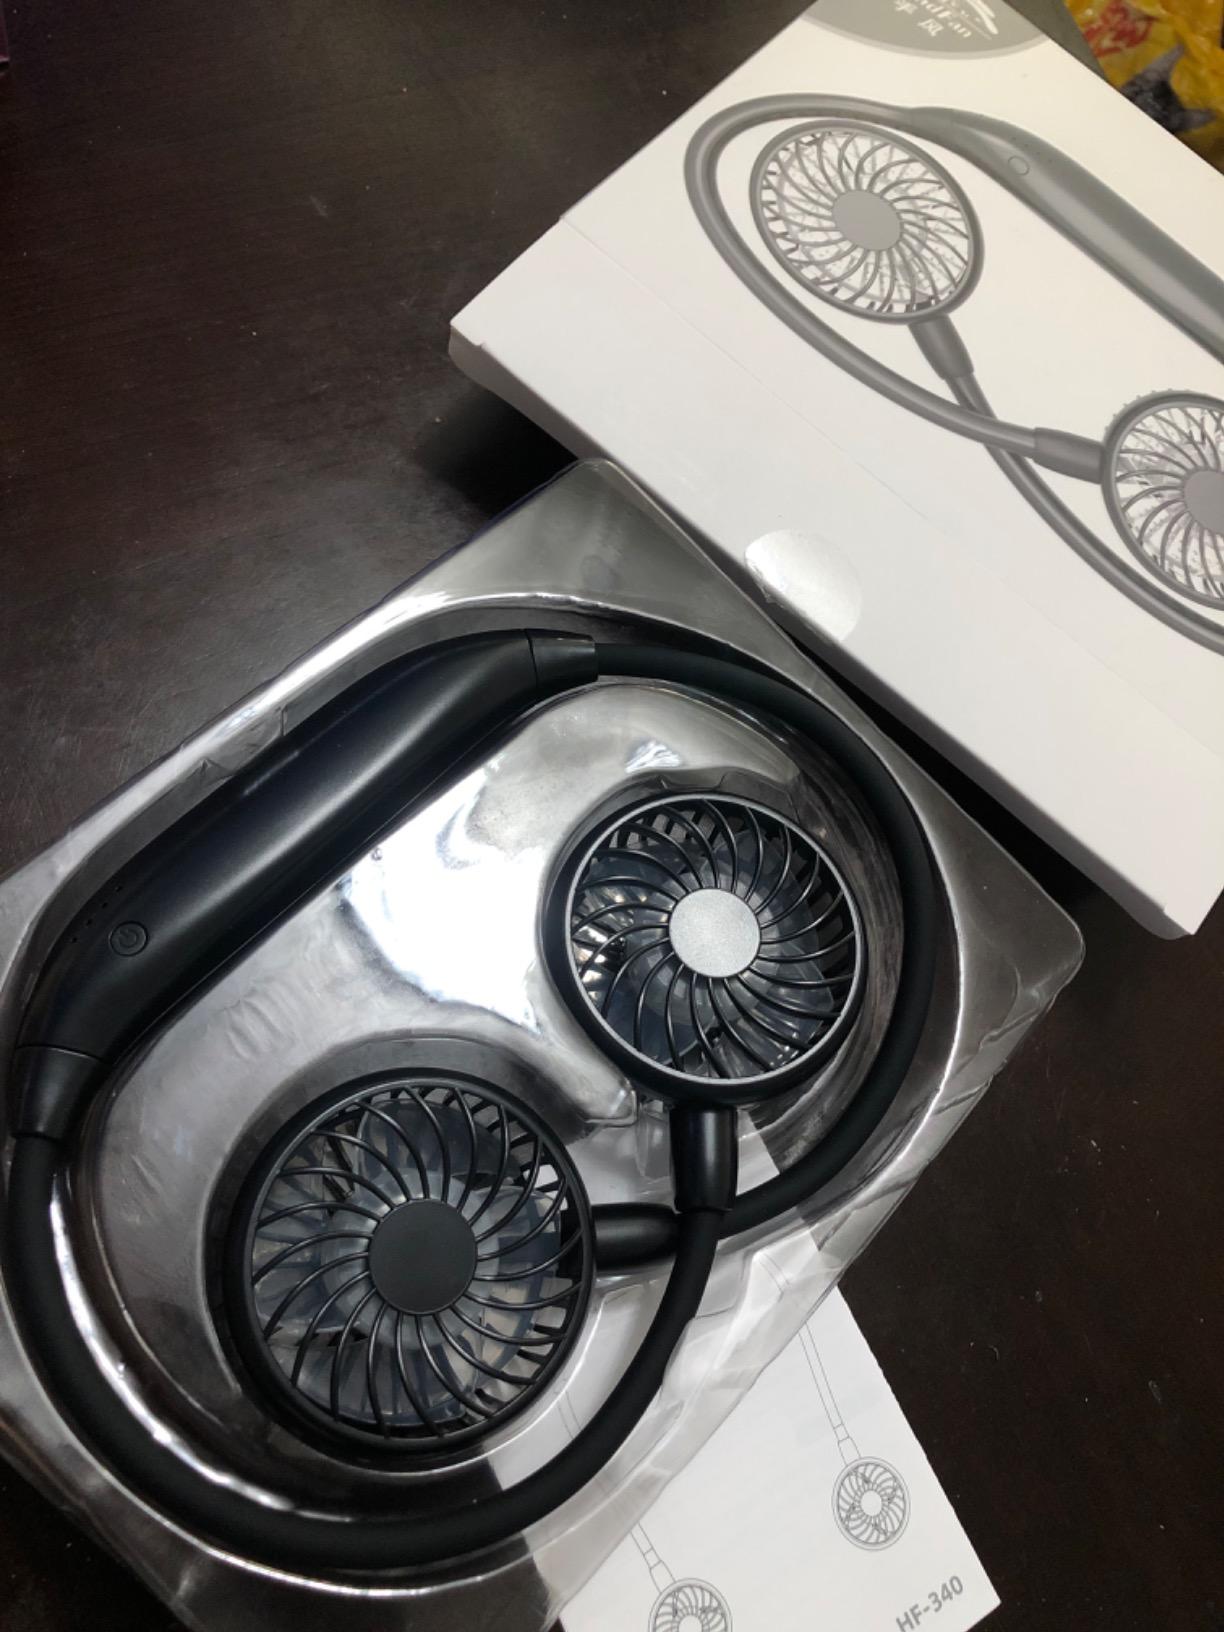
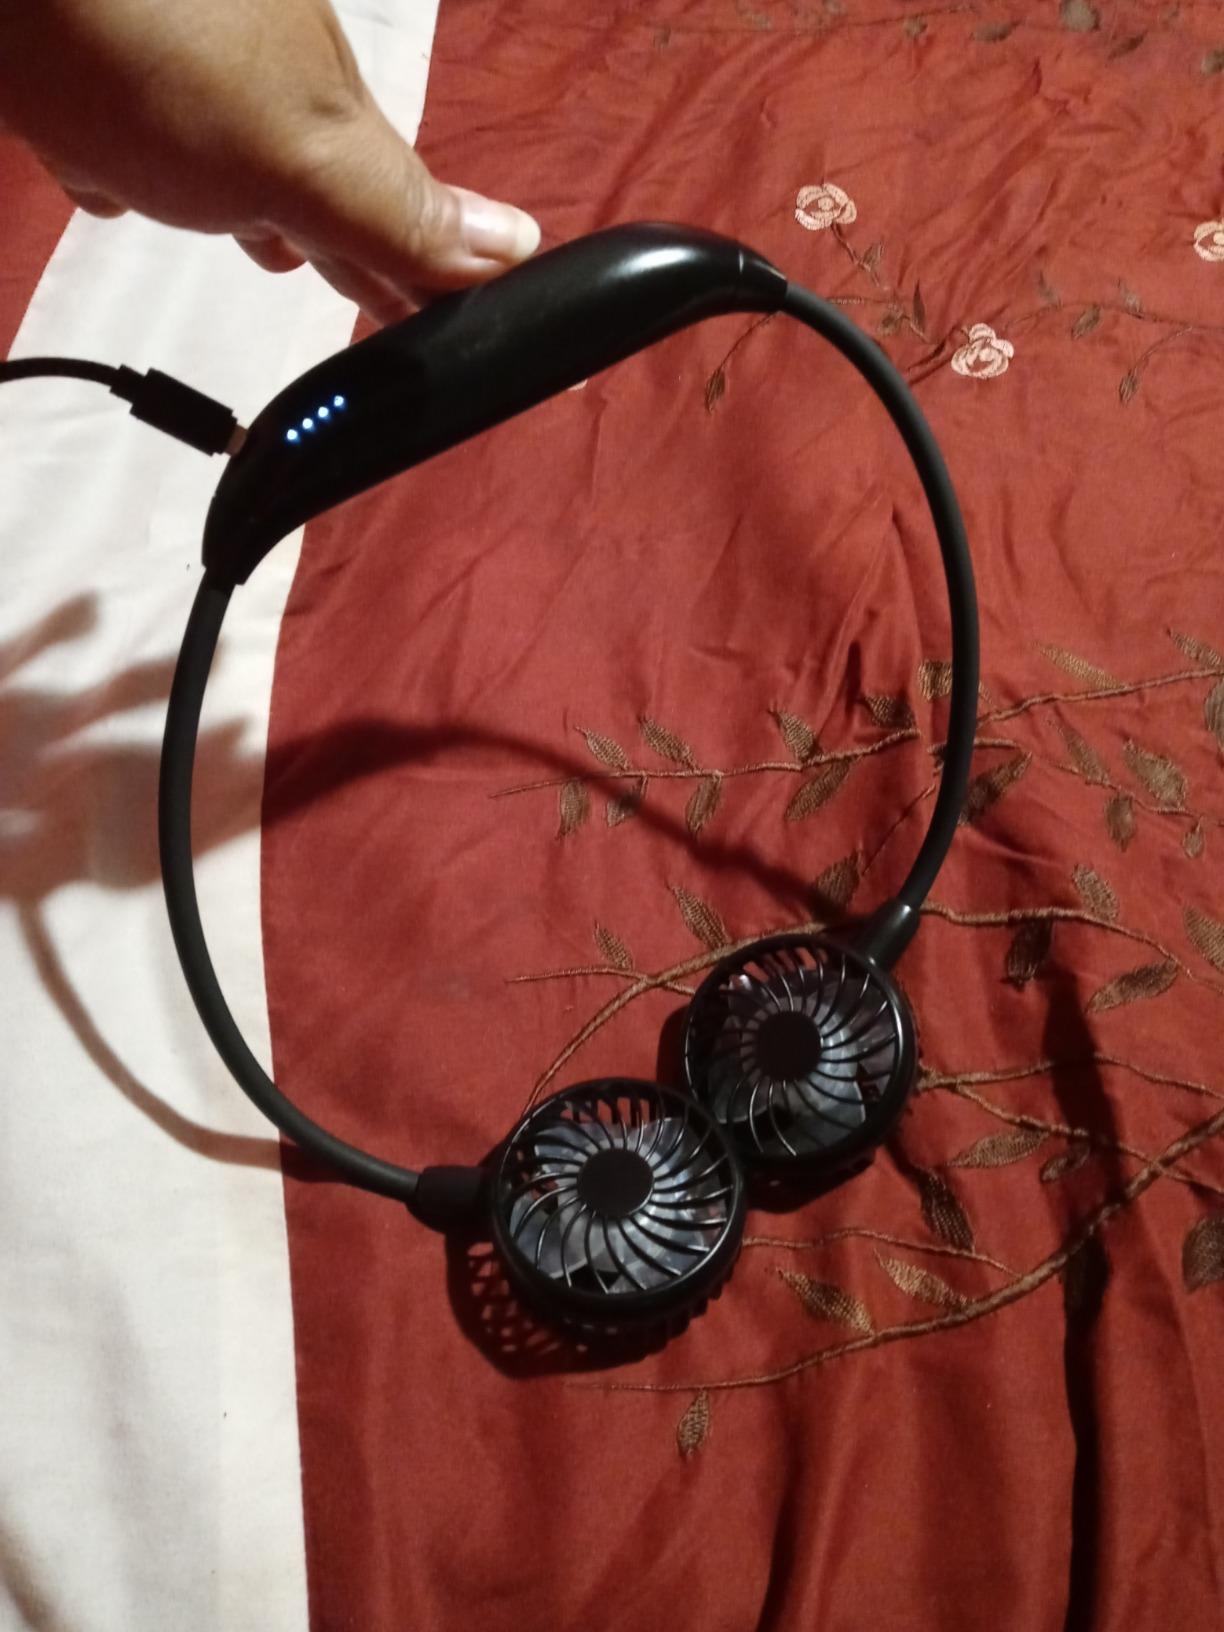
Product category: fan
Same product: yes